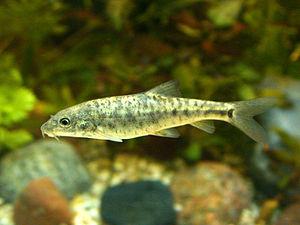
Le Barbeau commun ou Barbeau fluviatile est un poisson cyprinidé, robuste, atteignant 1 m de long, qui vit près du fond, dans le courant des rivières.